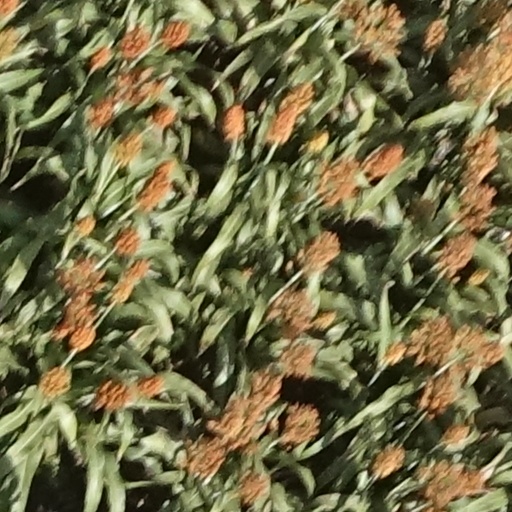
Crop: sorghum